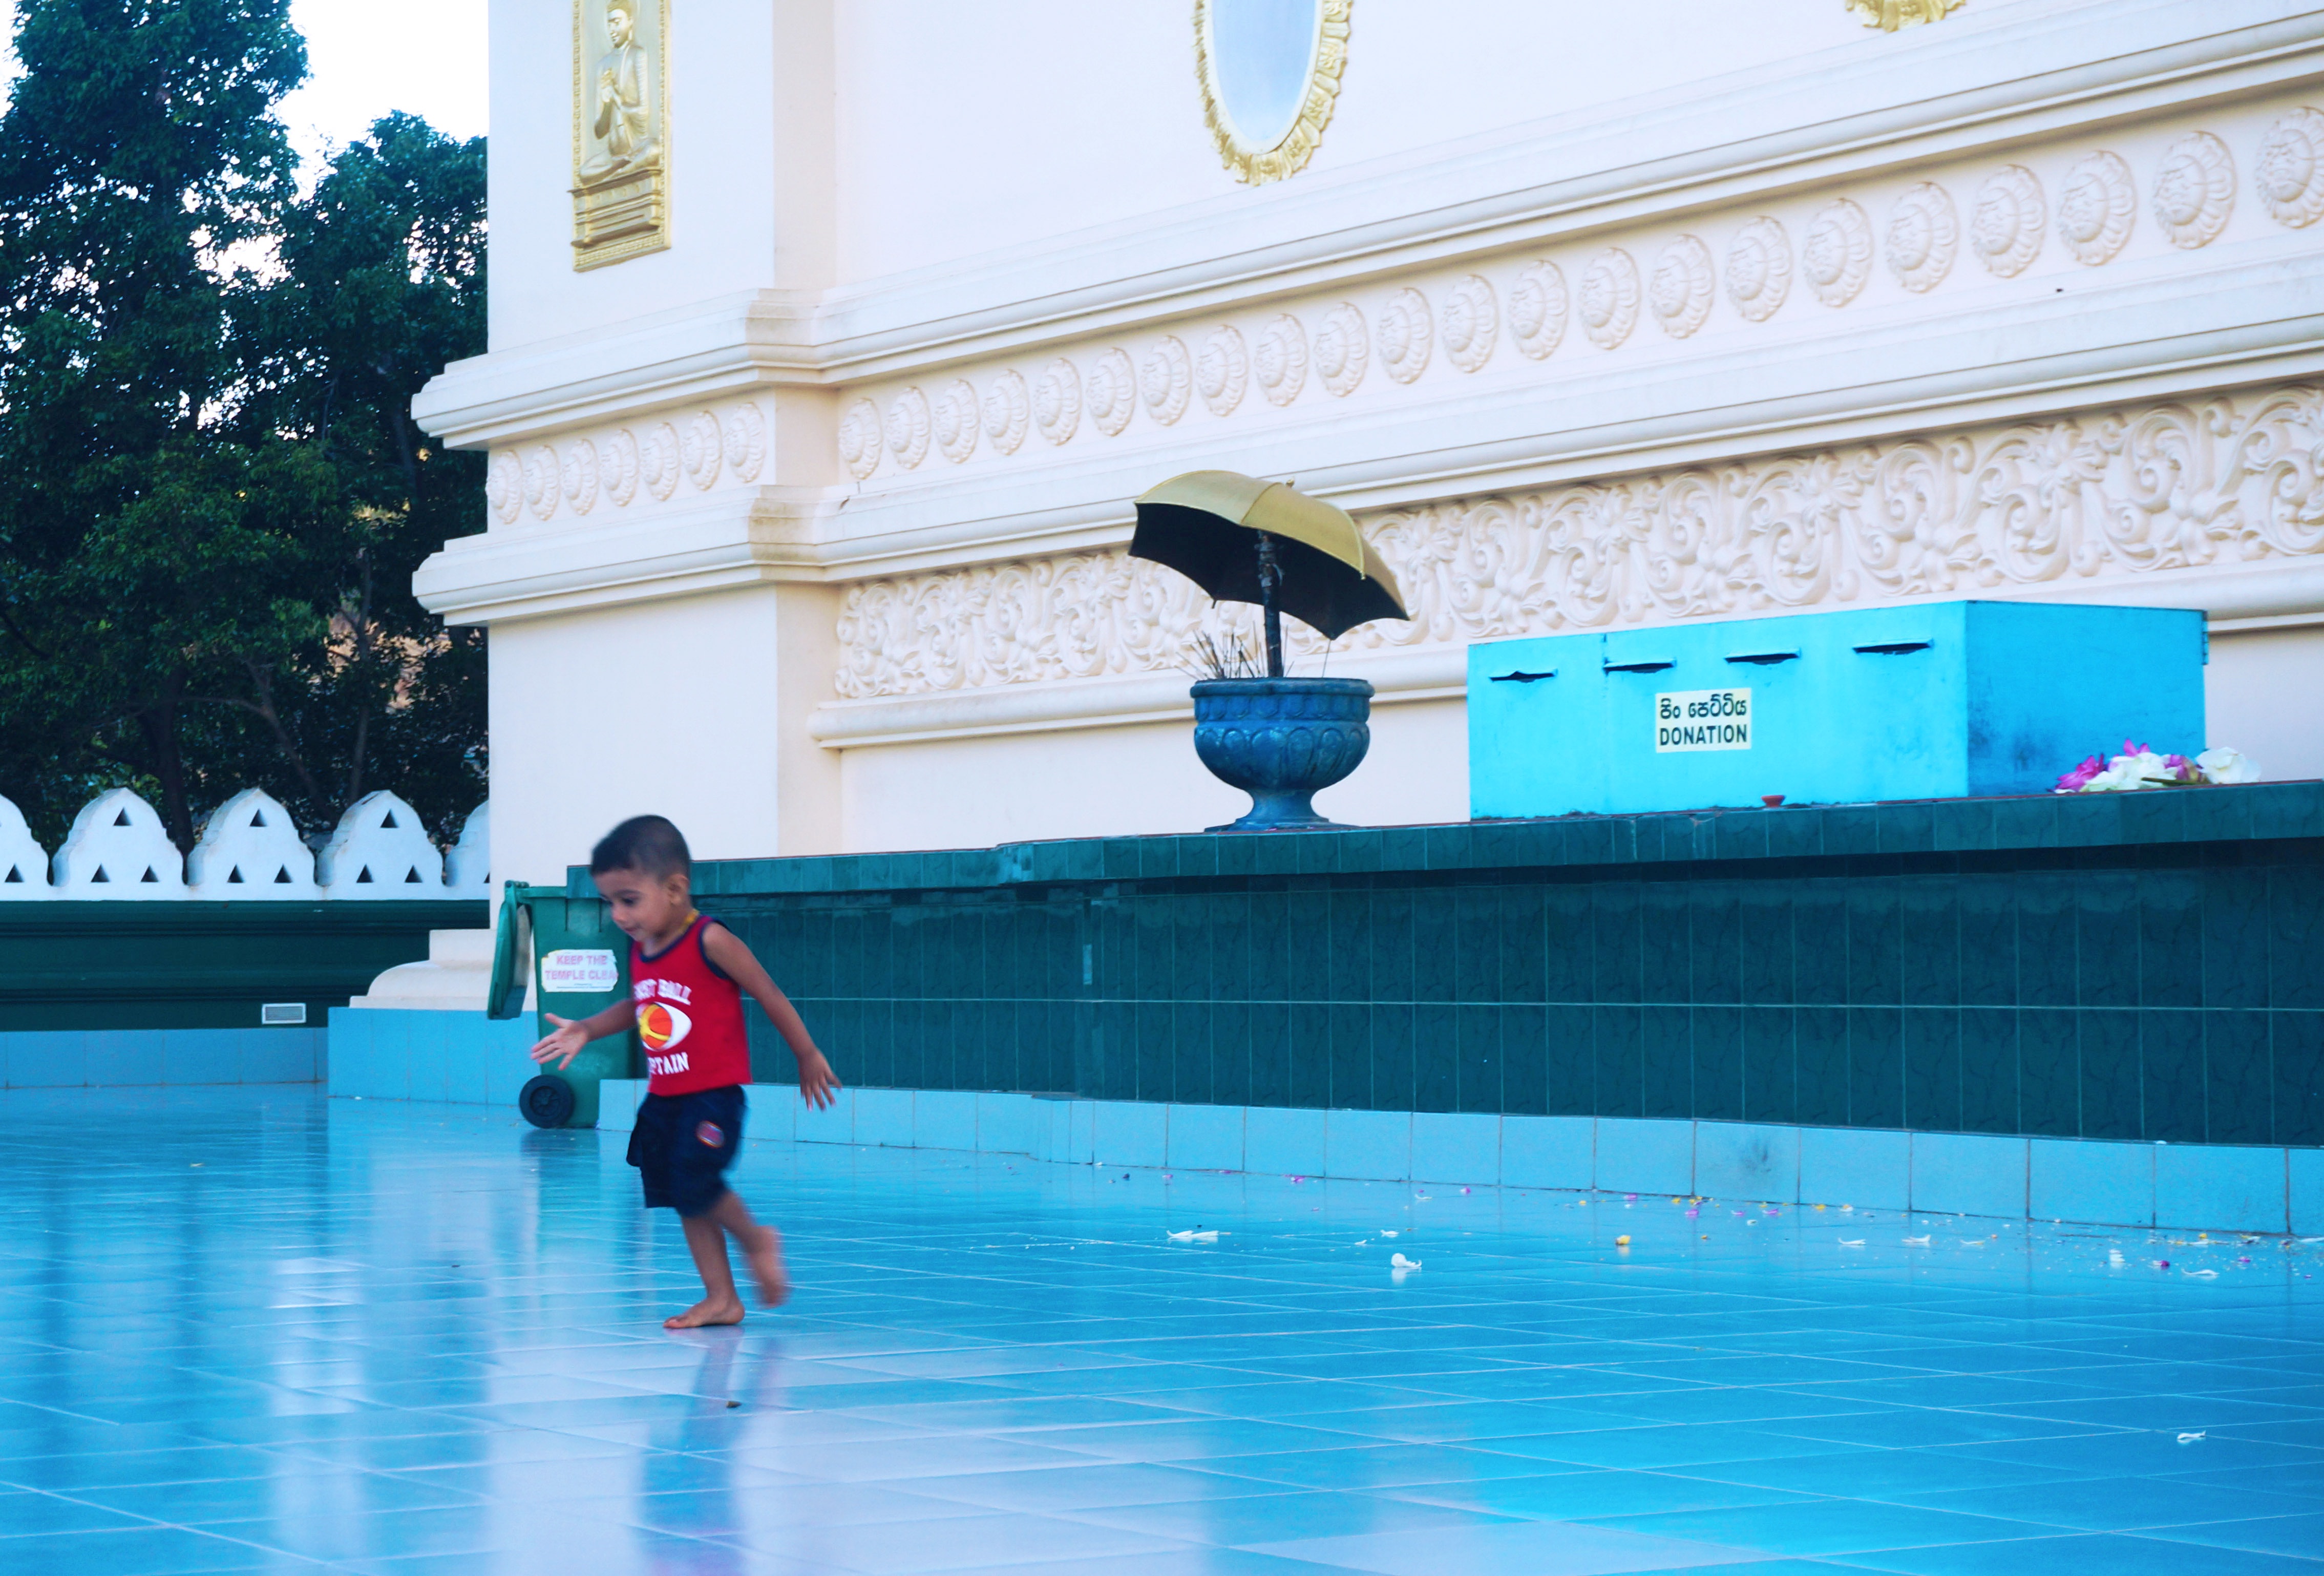
vacation, swimming pool, blue, leisure